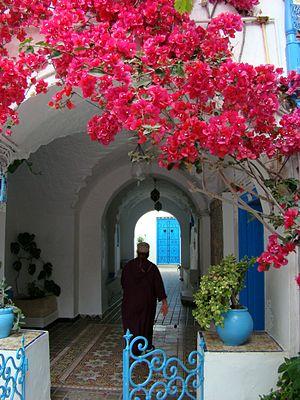
Sidi Bou Saïd est un village de Tunisie situé à une vingtaine de kilomètres au nord-est de Tunis. Il compte 5 911 habitants selon le recensement de 2014.